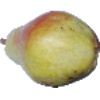
Label: Pear Williams 1